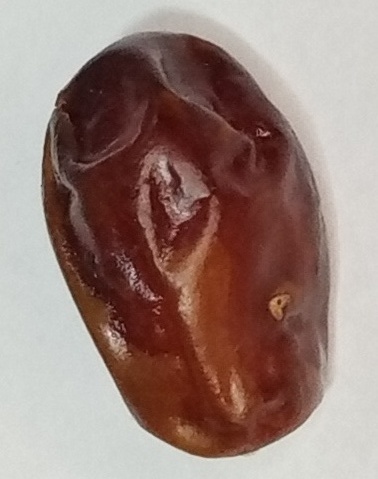
Variety: aseel
Size: small
Grade: grade-1